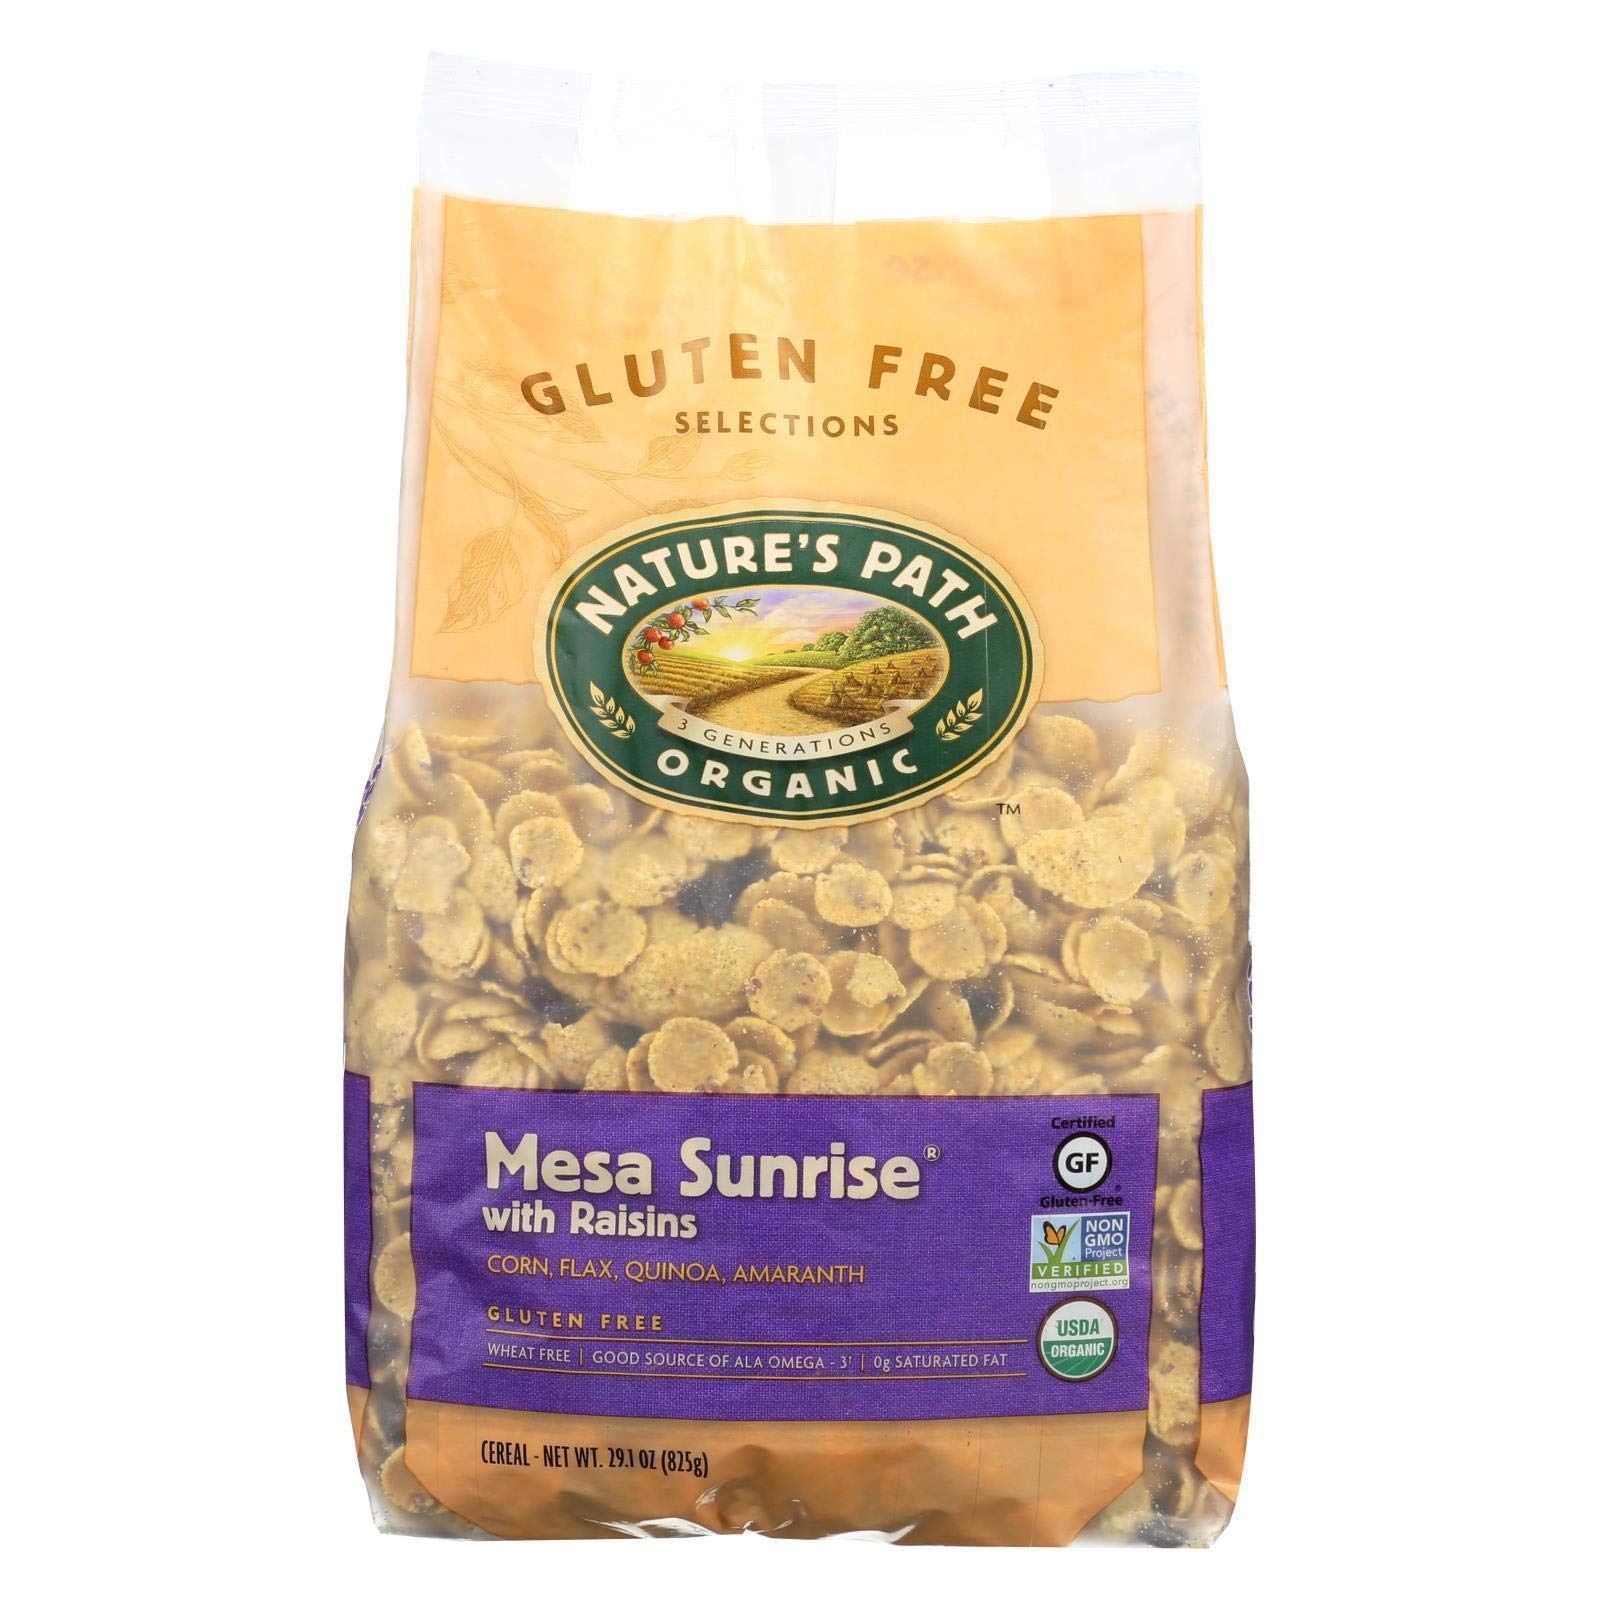
Item Name: Natures Path Cereal Mesa Sunrs W Raisi 29.1 OZ
Bullet Point 1: USDA organic
Bullet Point 2: Non-GMO
Bullet Point 3: Gluten free
Value: 29.1
Unit: Ounce

Price: 30.34